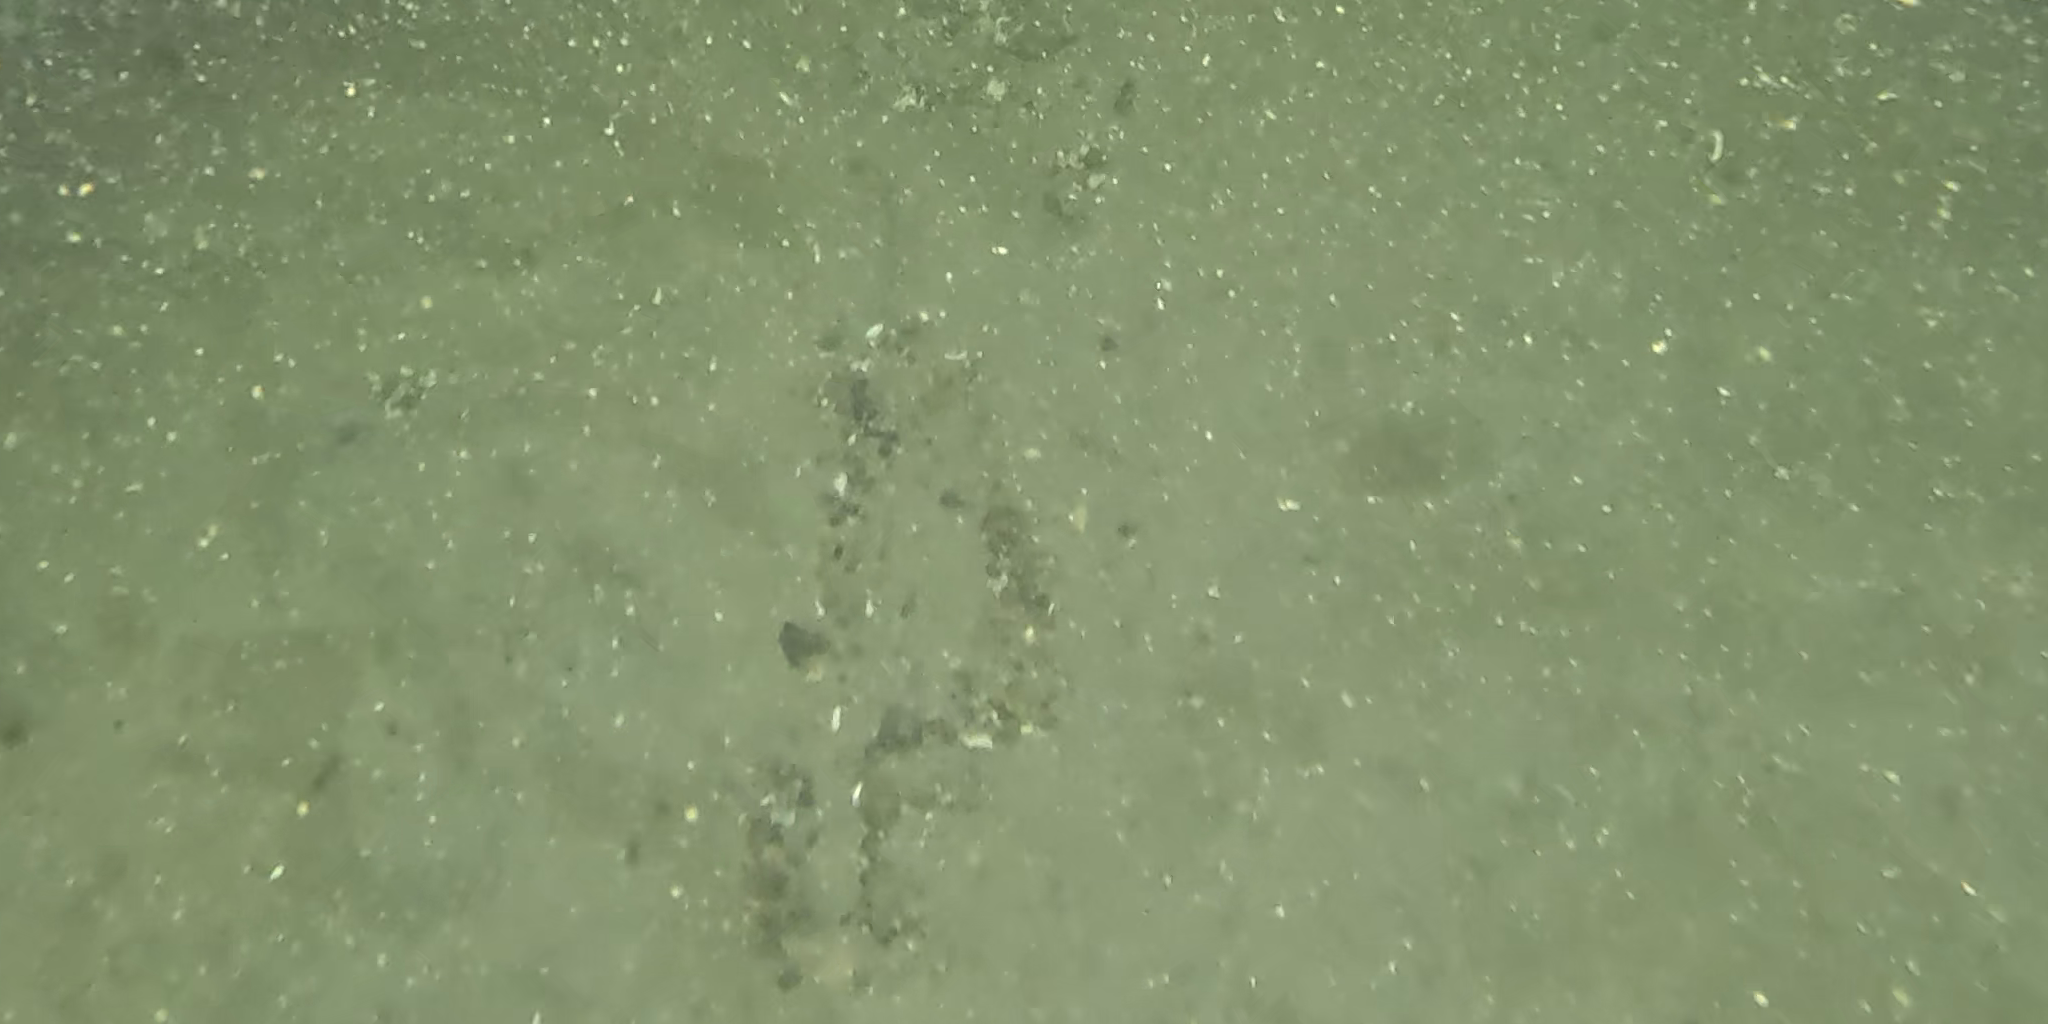
Seabed habitat: sand